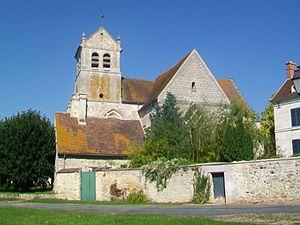
Façade orientale de l'église Saint-Romain, rue Saint-Romain
L'église Saint-Romain est une église catholique paroissiale située à Wy-dit-Joli-Village, dans le département du Val-d'Oise, en France. Selon la tradition, elle aurait été fondée vers 625 par saint Romain, qui est peut-être natif des environs. Les parties les plus anciennes de l'église actuelle ne sont pas antérieures à la fin du XIᵉ ou au début du XIIᵉ siècle ; il s'agit des murs ouest et nord de la nef, ainsi que des piles de l'ancien clocher, qui s'élevait au-dessus de la première travée du chœur. L'église est reconstruite à partir de la fin de la période romane, vers le milieu du XIIᵉ siècle, en commençant par le chœur, et en terminant par le voûtement d'ogives de la nef. Après l'adjonction d'une chapelle du côté sud, qui devait être de style gothique rayonnant, l'église est consacrée par Eudes Rigaud en 1255. Bien plus tard, après la fin de la guerre de Cent Ans, une autre chapelle est bâtie du côté nord. Elle est de style gothique flamboyant, et constitue l'unique partie stylistiquement homogène de l'édifice : tout le reste a subi en effet des remaniements, avec, au moins, le repercement des fenêtres.